MDMA

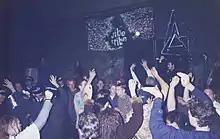
A 1995 Vibe Tribe rave in Erskineville, New South Wales, Australia being broken up by police. MDMA use spread globally along with rave culture.

American chemist and psychopharmacologist Alexander Shulgin reported he synthesized MDMA in 1965 while researching methylenedioxy compounds at Dow Chemical Company, but did not test the psychoactivity of the compound at this time. Around 1970, Shulgin sent instructions for N-methylated MDA (MDMA) synthesis to the founder of a Los Angeles chemical company who had requested them. This individual later provided these instructions to a client in the Midwest. Shulgin may have suspected he played a role in the emergence of MDMA in Chicago.